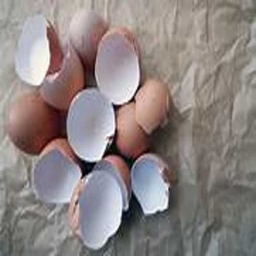
Label: eggshells